Question: Please indicate a possible affordance area of the jump_skateboard that can be used for riding
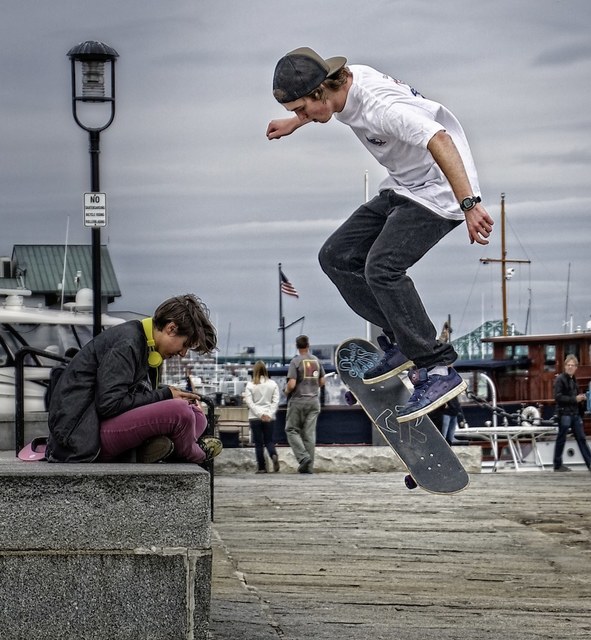
Answer: [323.183, 330.545, 481.232, 498.837]